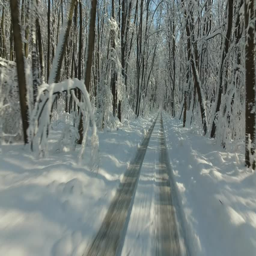
drone shot of a road passing through the forest in winter